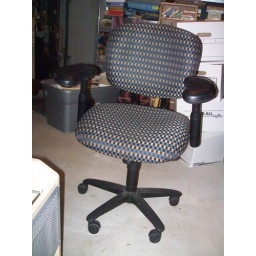
Office chair - heavy duty - $20One arm rest has small tear in leather (repaired with black tape)Very nice condition